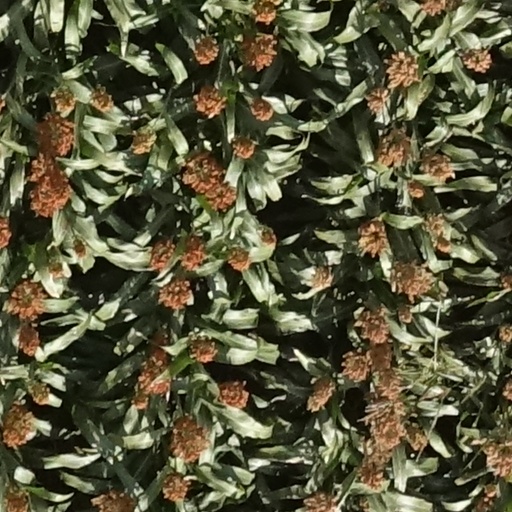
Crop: sorghum